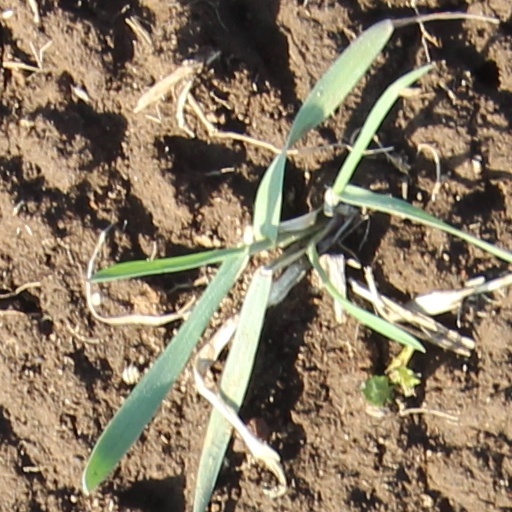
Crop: wheat